Kyra Dutt

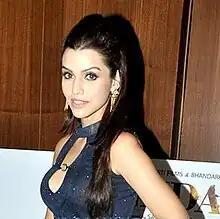
Dutt in 2015

Debi Dutta better known by her stage name Kyra Dutt is an Indian actress and model who primarily appears in Hindi films. She was one of the models of the famous Kingfisher Calendar in 2013.